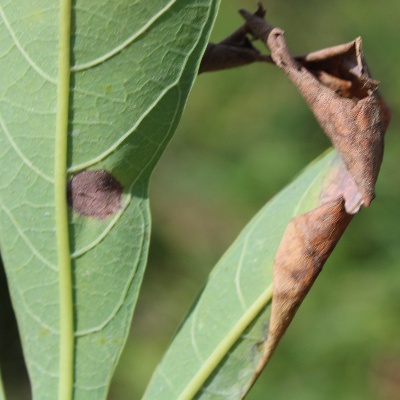
Crop: Cassava
Condition: bacterial blight